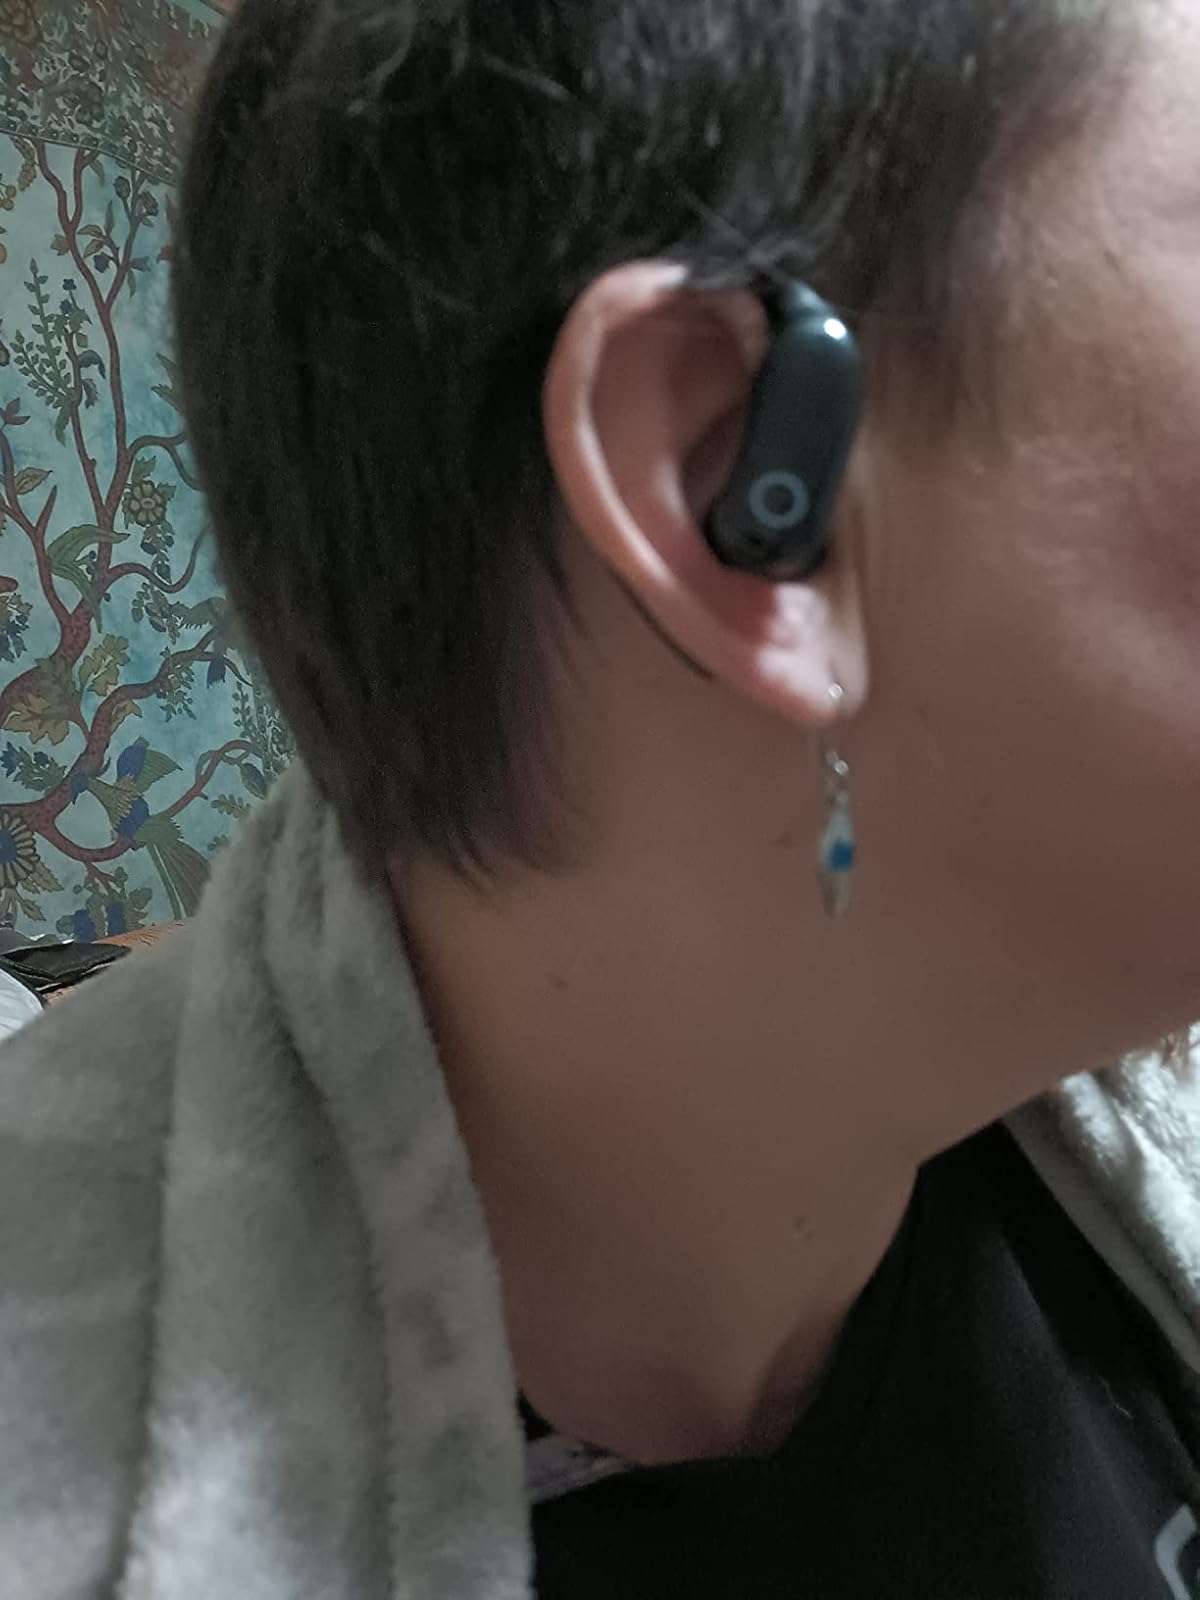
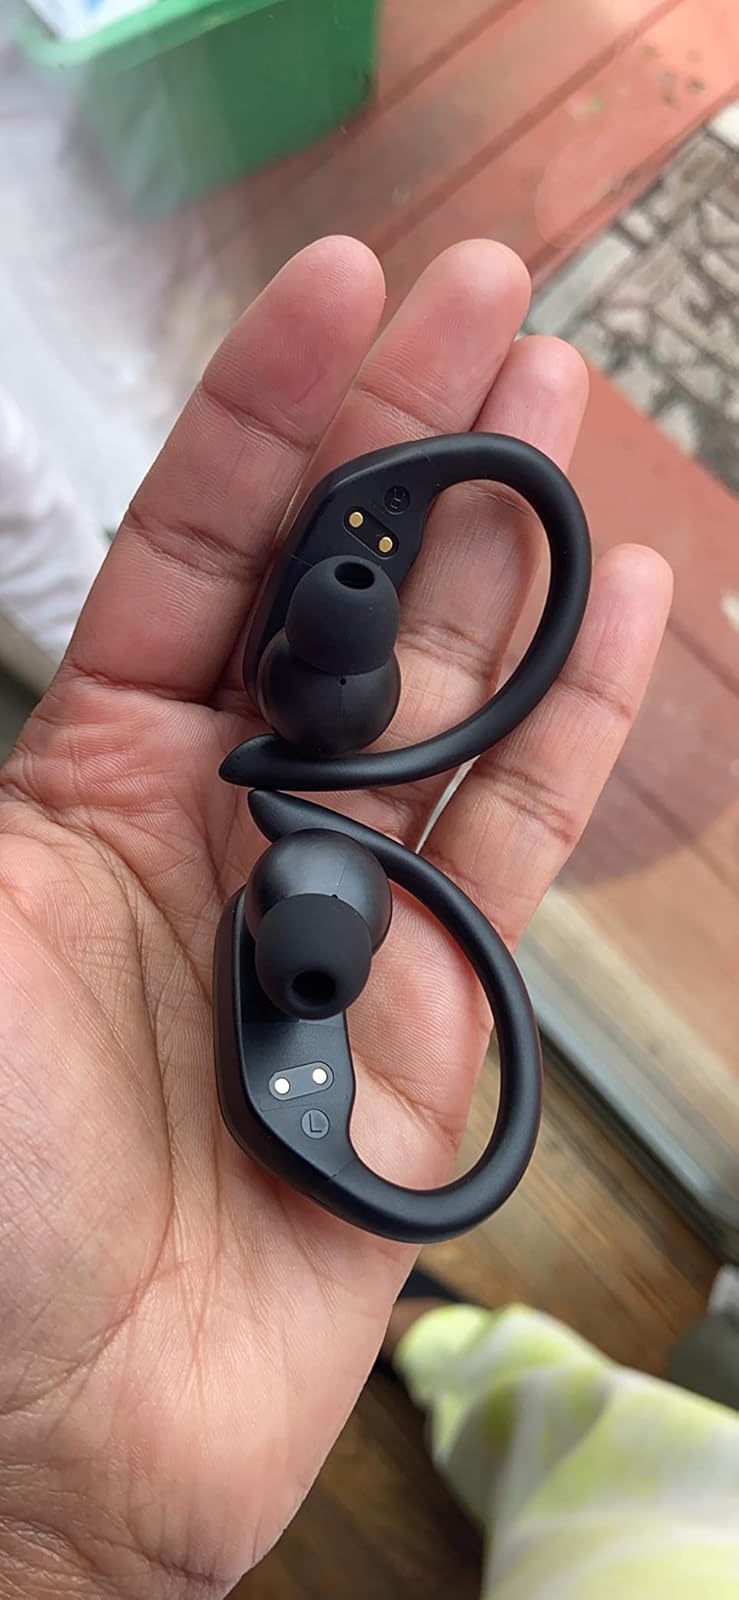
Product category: earbuds
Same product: yes